Massingy-lès-Vitteaux

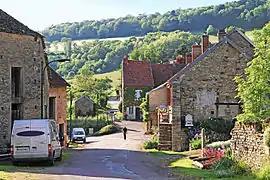
The main road of Massingy-lès-Vitteaux

Massingy-lès-Vitteaux (literally "Massingy near Vitteaux") is a commune in the Côte-d'Or department in eastern France.